Leper colony

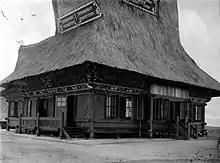
Laoe Si Momo (Spring Water) leper colony was founded on 25 August 1906, in the Batak region of Sumatra, 10 kilometers from Kaban Jahe. Within five months it was home to 72 people affected with leprosy and by April 1921 the colony included 280. The patients lived in small houses.

In 2001, government-run leper colonies in Japan came under judicial scrutiny, leading to the determination that the Japanese government had mistreated the patients, and the district court ordered Japan to pay compensation to former patients. In 2002, a formal inquiry into these colonies was set up, and in March 2005, the policy was strongly denounced. "Japan's policy of absolute quarantine... did not have any scientific grounds." The inquiry denounced not only the government and the doctors who were involved with the policy, but also the court that repeatedly ruled in favor of the government when the policy was challenged, as well as the media, which failed to report the plight of the victims.